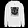
Label: Pullover